John Christian Jacobi

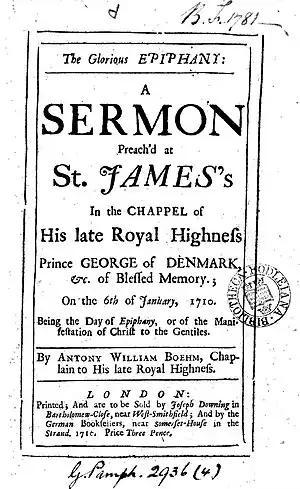
"The Glorious Epiphany", a sermon preached by Anthony William Boehm in 1710 in the Royal German Chapel, where John Christian Jacobi became chapel-keeper in 1714. The sermon is advertised as available for purchase for threepence at Jacobi's bookshop, the German Booksellers near Somserset House on the Strand.

John Christian Jacobi, also Johann Christian Jacobi, (1670-1750) was a German-born translator and dealer in religious books, particularly those connected with Halle Pietism. He served as keeper of the Royal German Chapel, St James's Palace from 1714 until his death.